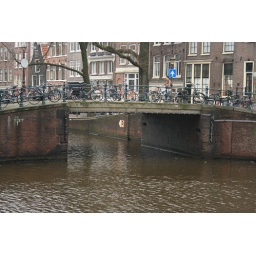
Yet another bike covered bridge in Amsterdam